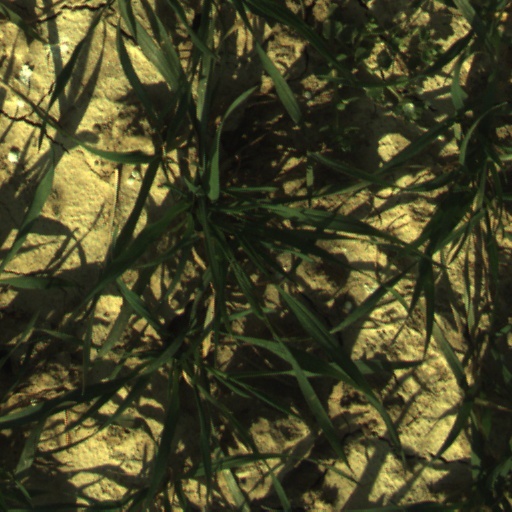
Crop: wheat